Electric heating

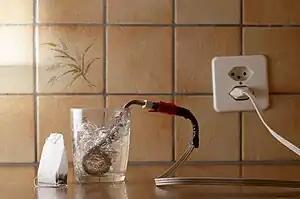
Small domestic immersion heater, 500 W

An immersion heater has an electrical resistance heating element encased in a tube, placed in the water (or other fluid) to be heated. The heating element might be inserted directly into the liquid, or installed inside a metal pipe to protect against corrosion and facilitate maintenance. Portable immersion heaters may not have a control thermostat, since they are intended to be used only briefly and under control of an operator.